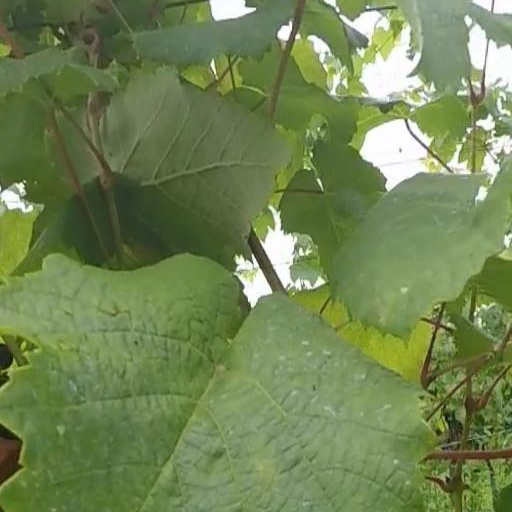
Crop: grape